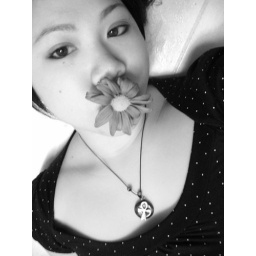
What I do on a Saturday night: Lay on the kitchen floor with a flower in my mouth.